John Outram

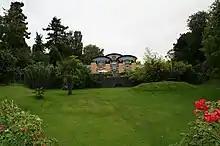
Sphinx Hill

National Life Stories conducted an oral history interview (C467/86) with John Outram in 2007 for its Architects Lives' collection held by the British Library.